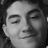
Emotion: neutral